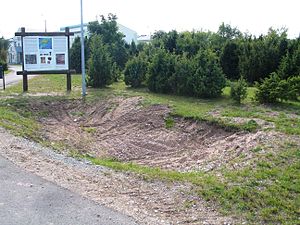
Salmeskibene / Opdagelse og udgravning
Stedet hvor den ene af salmeskibene blev fundet og udgravet.
Salmeskibene er to klinkbyggede skibe af skandinavisk oprindelse, som blev opdaget i 2008 og 2010 i landsbyen Salme på Øsel i Estland. Begge skibe var brugt til skibsbegravelser omkring 700-750 i den nordiske jernalder, og de indeholdt rester af mere end 40 krigere, der var dræbt i kamp, samt adskillige våben og andre artefakter.